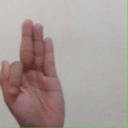
अक्षर: फ